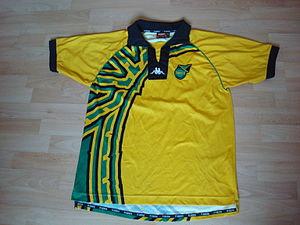
Maillot de la Jamaïque lors de la Coupe du monde 1998.
L'Équipe de Jamaïque de football participe à la coupe du monde de football de 1998, ce pour la première fois de son histoire. Pour cette première participation, la Jamaïque est éliminée au premier tour.
L'équipe de Jamaïque de football est la sélection des joueurs de football jamaïcains représentant le pays lors des compétitions internationales sous l'égide de la Fédération de Jamaïque de football. Ses joueurs sont surnommés les « Reggae Boyz ».